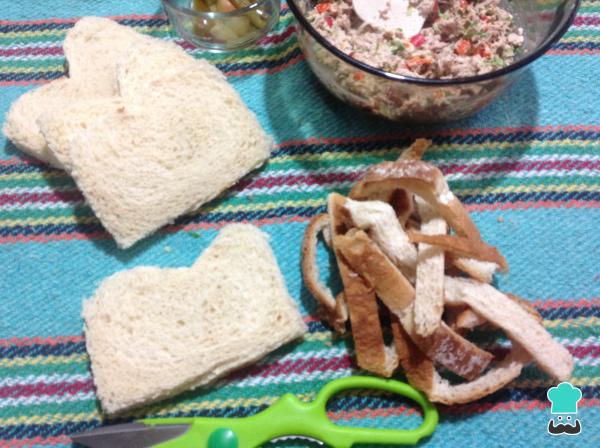
Ahora recortamos los bordes de los panes con una tijera de cocina, pero si te gusta la corteza del pan de molde, también puedes saltarte este paso.